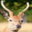
Label: deer